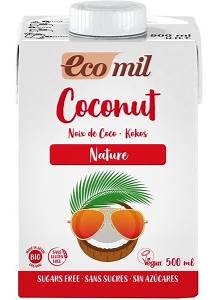
Label: cardboard